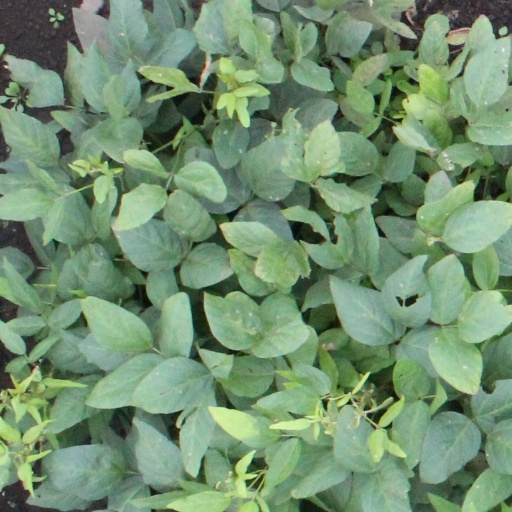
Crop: soybean